Fittipaldi Automotive

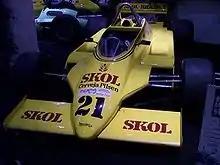
Fittipaldi F8: The car was designed by Harvey Postlethwaite and Adrian Newey.

Emerson Fittipaldi decided to retire from racing at the end of 1980. He has since said that his last two years in Formula One were very unhappy: "I was too involved in the problems of trying to make the team work, and I neglected my marriage and my personal life", although at the time he cited colleagues' deaths as his reason. He was only 33, but had been racing in Formula One for a decade. He had failed to finish seven of the last ten races that year and had several times been outpaced by his Finnish team-mate. He moved into the management of the team and young Brazilian Chico Serra replaced him for 1981. The team, which reverted to the name of Fittipaldi Automotive as Skol sponsorship was lost again, entered a sharp decline from 1981 onwards. Postlethwaite left for Ferrari early in the year and the team once again raced updated variants of the previous season's chassis, using tyres from Michelin, Avon and Pirelli – including one race in which the two cars were on different brands. Rosberg did manage to finish a fourth at the non-championship FOCA South African Grand Prix at the start of the year, albeit one lap down on the leaders ("see FISA–FOCA war"), but after that the drivers recorded a succession of DNQs and retirements. When they did finish they were normally at the back of the field and scored no points that year.